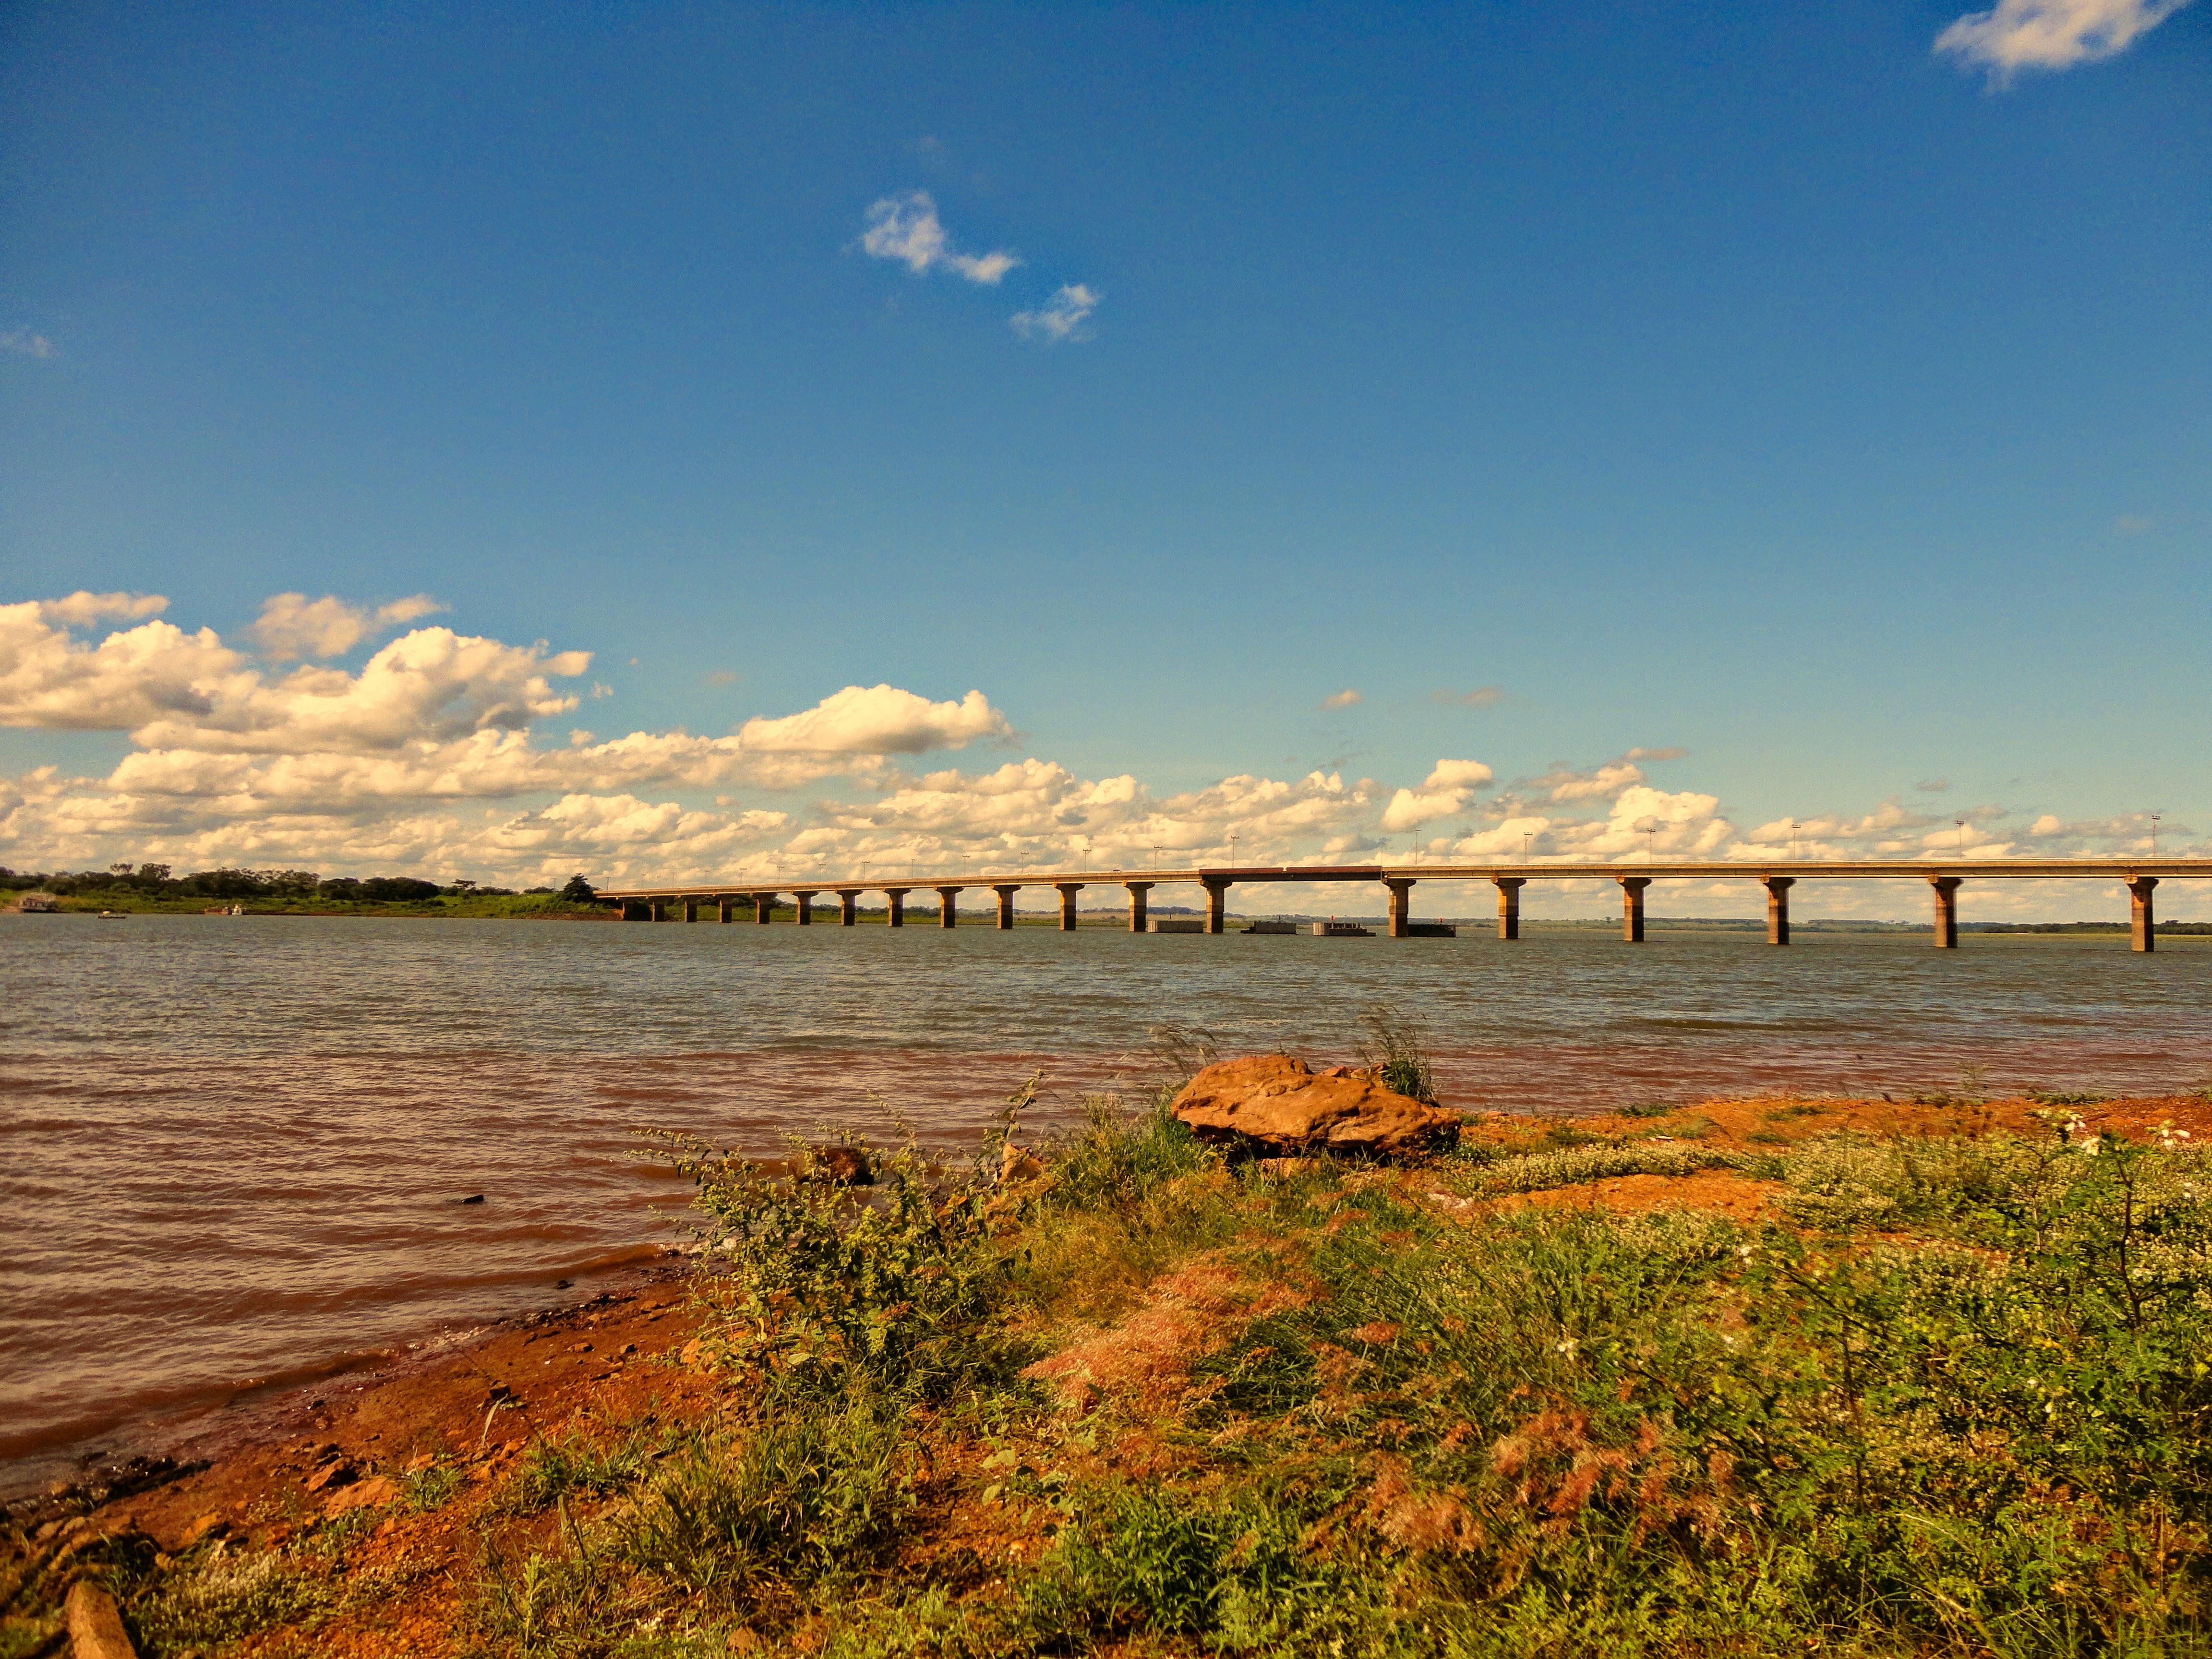
beach, landscape, sea, coast, ocean, horizon, marsh, cloud, sky, sunrise, sunset, sunlight, morning, hill, shore, wave, dawn, dusk, evening, reflection, wetland, habitat, rural area, natural environment